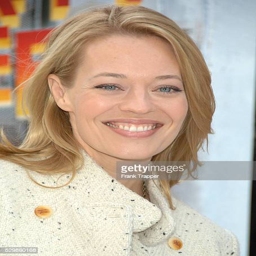
actor arrives at the premiere held